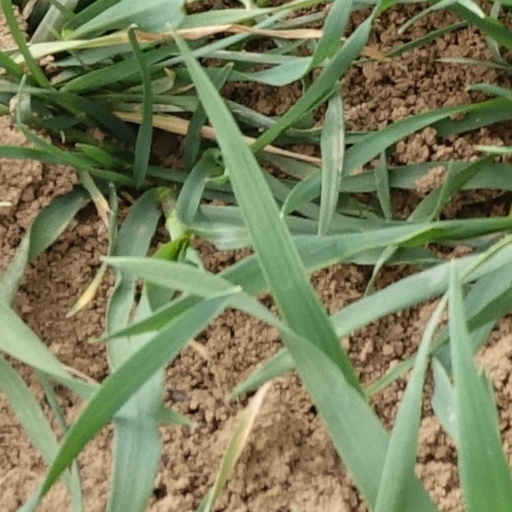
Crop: wheat